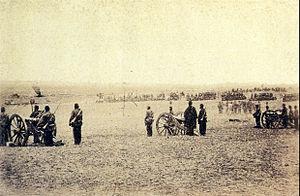
La guerre du Chaco, qui se déroula entre 1932 et 1935, opposa la Bolivie et le Paraguay. En causant la mort du quart des combattants engagés, elle reste une des guerres les plus meurtrières de tous les temps. Comme la guerre d'Espagne qui suivra, elle servit de banc d'essai à de nouvelles armes et tactiques.